Eberhard Panitz

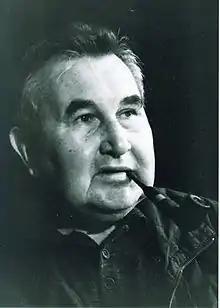

Eberhard Panitz (16 April 1932 – 1 October 2021) was a German writer, screenwriter, literary editor and publicist. He wrote epic works, documentaries, audio plays and scripts for films and television. He was committed to socialist realism, and received several awards in the German Democratic Republic (GDR). After German reunification, he continued to write for leftist publishers.